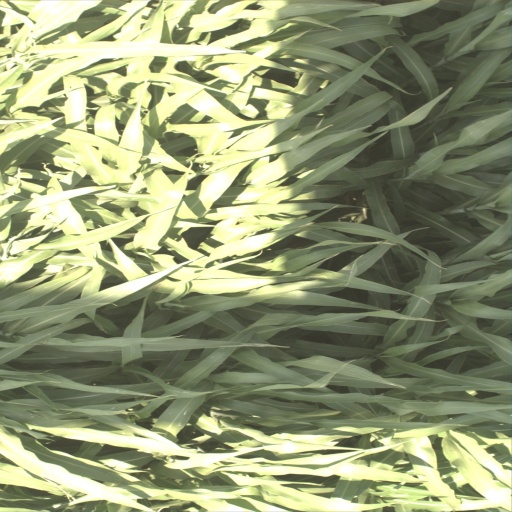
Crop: sorghum